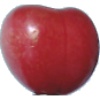
Label: Cherry 2